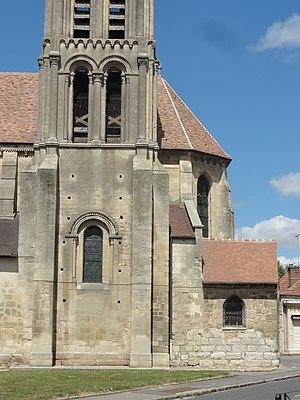
Base du clocher.
L'église Saint-Symphorien est une église catholique paroissiale située à Nesles-la-Vallée, en France.